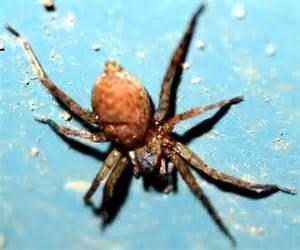
spider